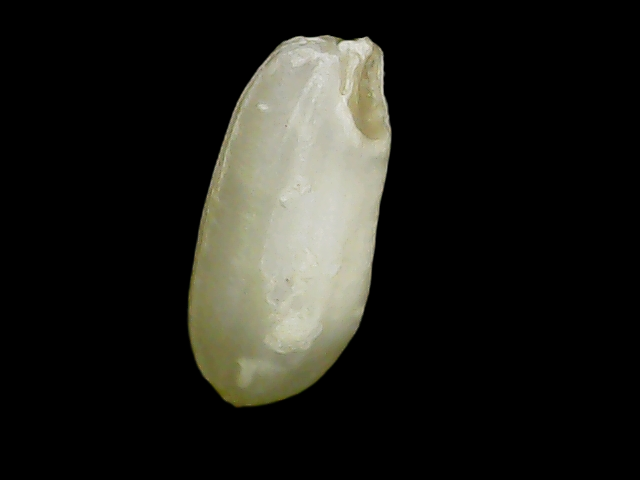
Rice variety: Binadhan10